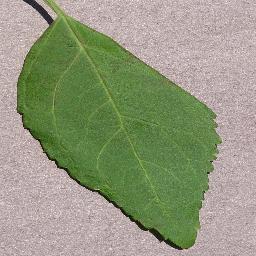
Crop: cherry
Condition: (including_sour)_healthy